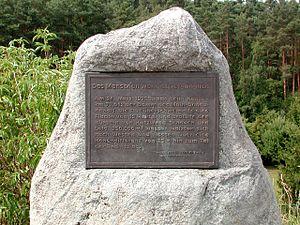
Le canal Rhin-Main-Danube est un canal à grand gabarit en Allemagne, inauguré le 25 septembre 1992, qui relie le Main, affluent du Rhin, au Danube. Il permet aux plus lourds des chalands, ceux de 1 350 tonnes, et aux convois poussés de 3 300 tonnes de traverser l'Europe de la mer du Nord à la mer Noire en trois semaines.